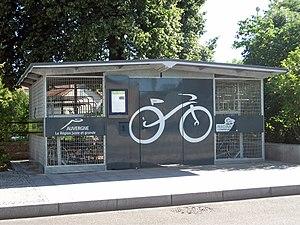
Abri vélos sécurisé de la gare de Riom [11518]
La gare de Riom - Châtel-Guyon est une gare ferroviaire française, des lignes de Saint-Germain-des-Fossés à Nîmes-Courbessac, de Vichy à Riom et de Riom à Châtelguyon, située sur le territoire de la commune de Riom, à 500 mètres du centre-ville, près de Châtel-Guyon dans le département du Puy-de-Dôme en région Auvergne-Rhône-Alpes.